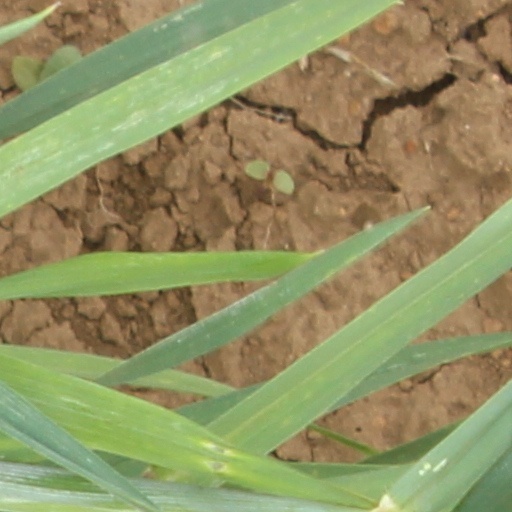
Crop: wheat